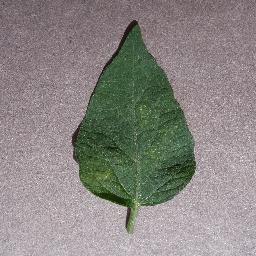
Label: Tomato___Spider_mites Two-spotted_spider_mite